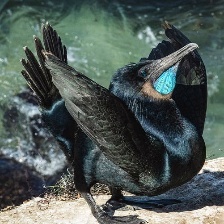
Species: BRANDT CORMARANT
Scientific name: PHALACROCORAX PENICILLATUS